X-ray motion analysis

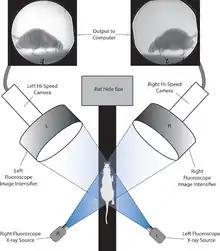

Few movements are truly planar; planar X-ray imaging can capture the majority of movement, but not all of it. Accurately capturing and quantifying all three dimensions of movement requires a biplanar imaging system. Biplanar imaging is difficult to perform because many facilities have access to only one X-ray emitter. With the addition of a second X-ray and camera system, the 2-D plane of imaging expands to a 3-D volume of imaging at the intersection of the X-ray beams. Because the volume of imaging is at the intersection of two X-ray beams, the overall size of it is limited by the area of the X-ray emitters.